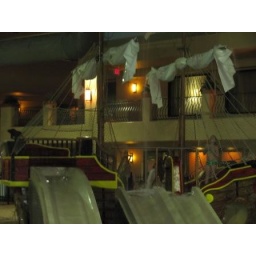
pirate ships in the water park